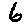
Label: 6